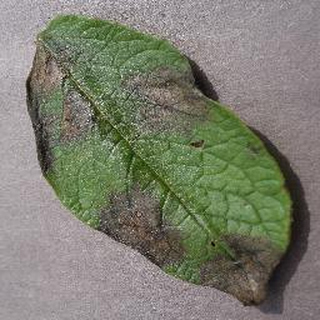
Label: potato_late_blight